Weather of 2022

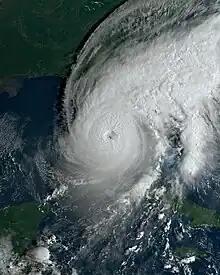
Hurricane Ian at its peak intensity while approaching Southwest Florida on September 28

In September 2022, the National Centers for Environmental Information (NCEI) documented 38 weather-related fatalities and 40 weather-related injuries in the United States and Territories of the United States. However, the National Hurricane Center recorded over 150 fatalities during the month from Hurricane Ian, indicating errors in the NCEI fatality totals for the month.